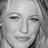
Emotion: happy